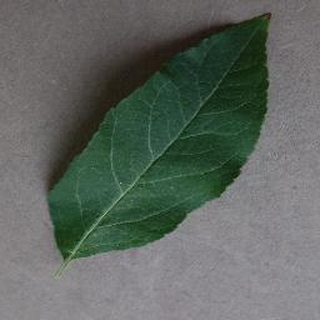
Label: healthy_apple